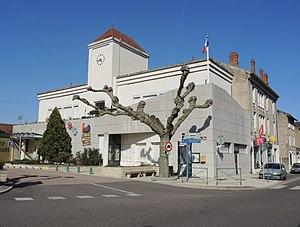
Sarras vue partielle
Sarras est une commune française située dans le département de l'Ardèche, en région Auvergne-Rhône-Alpes.